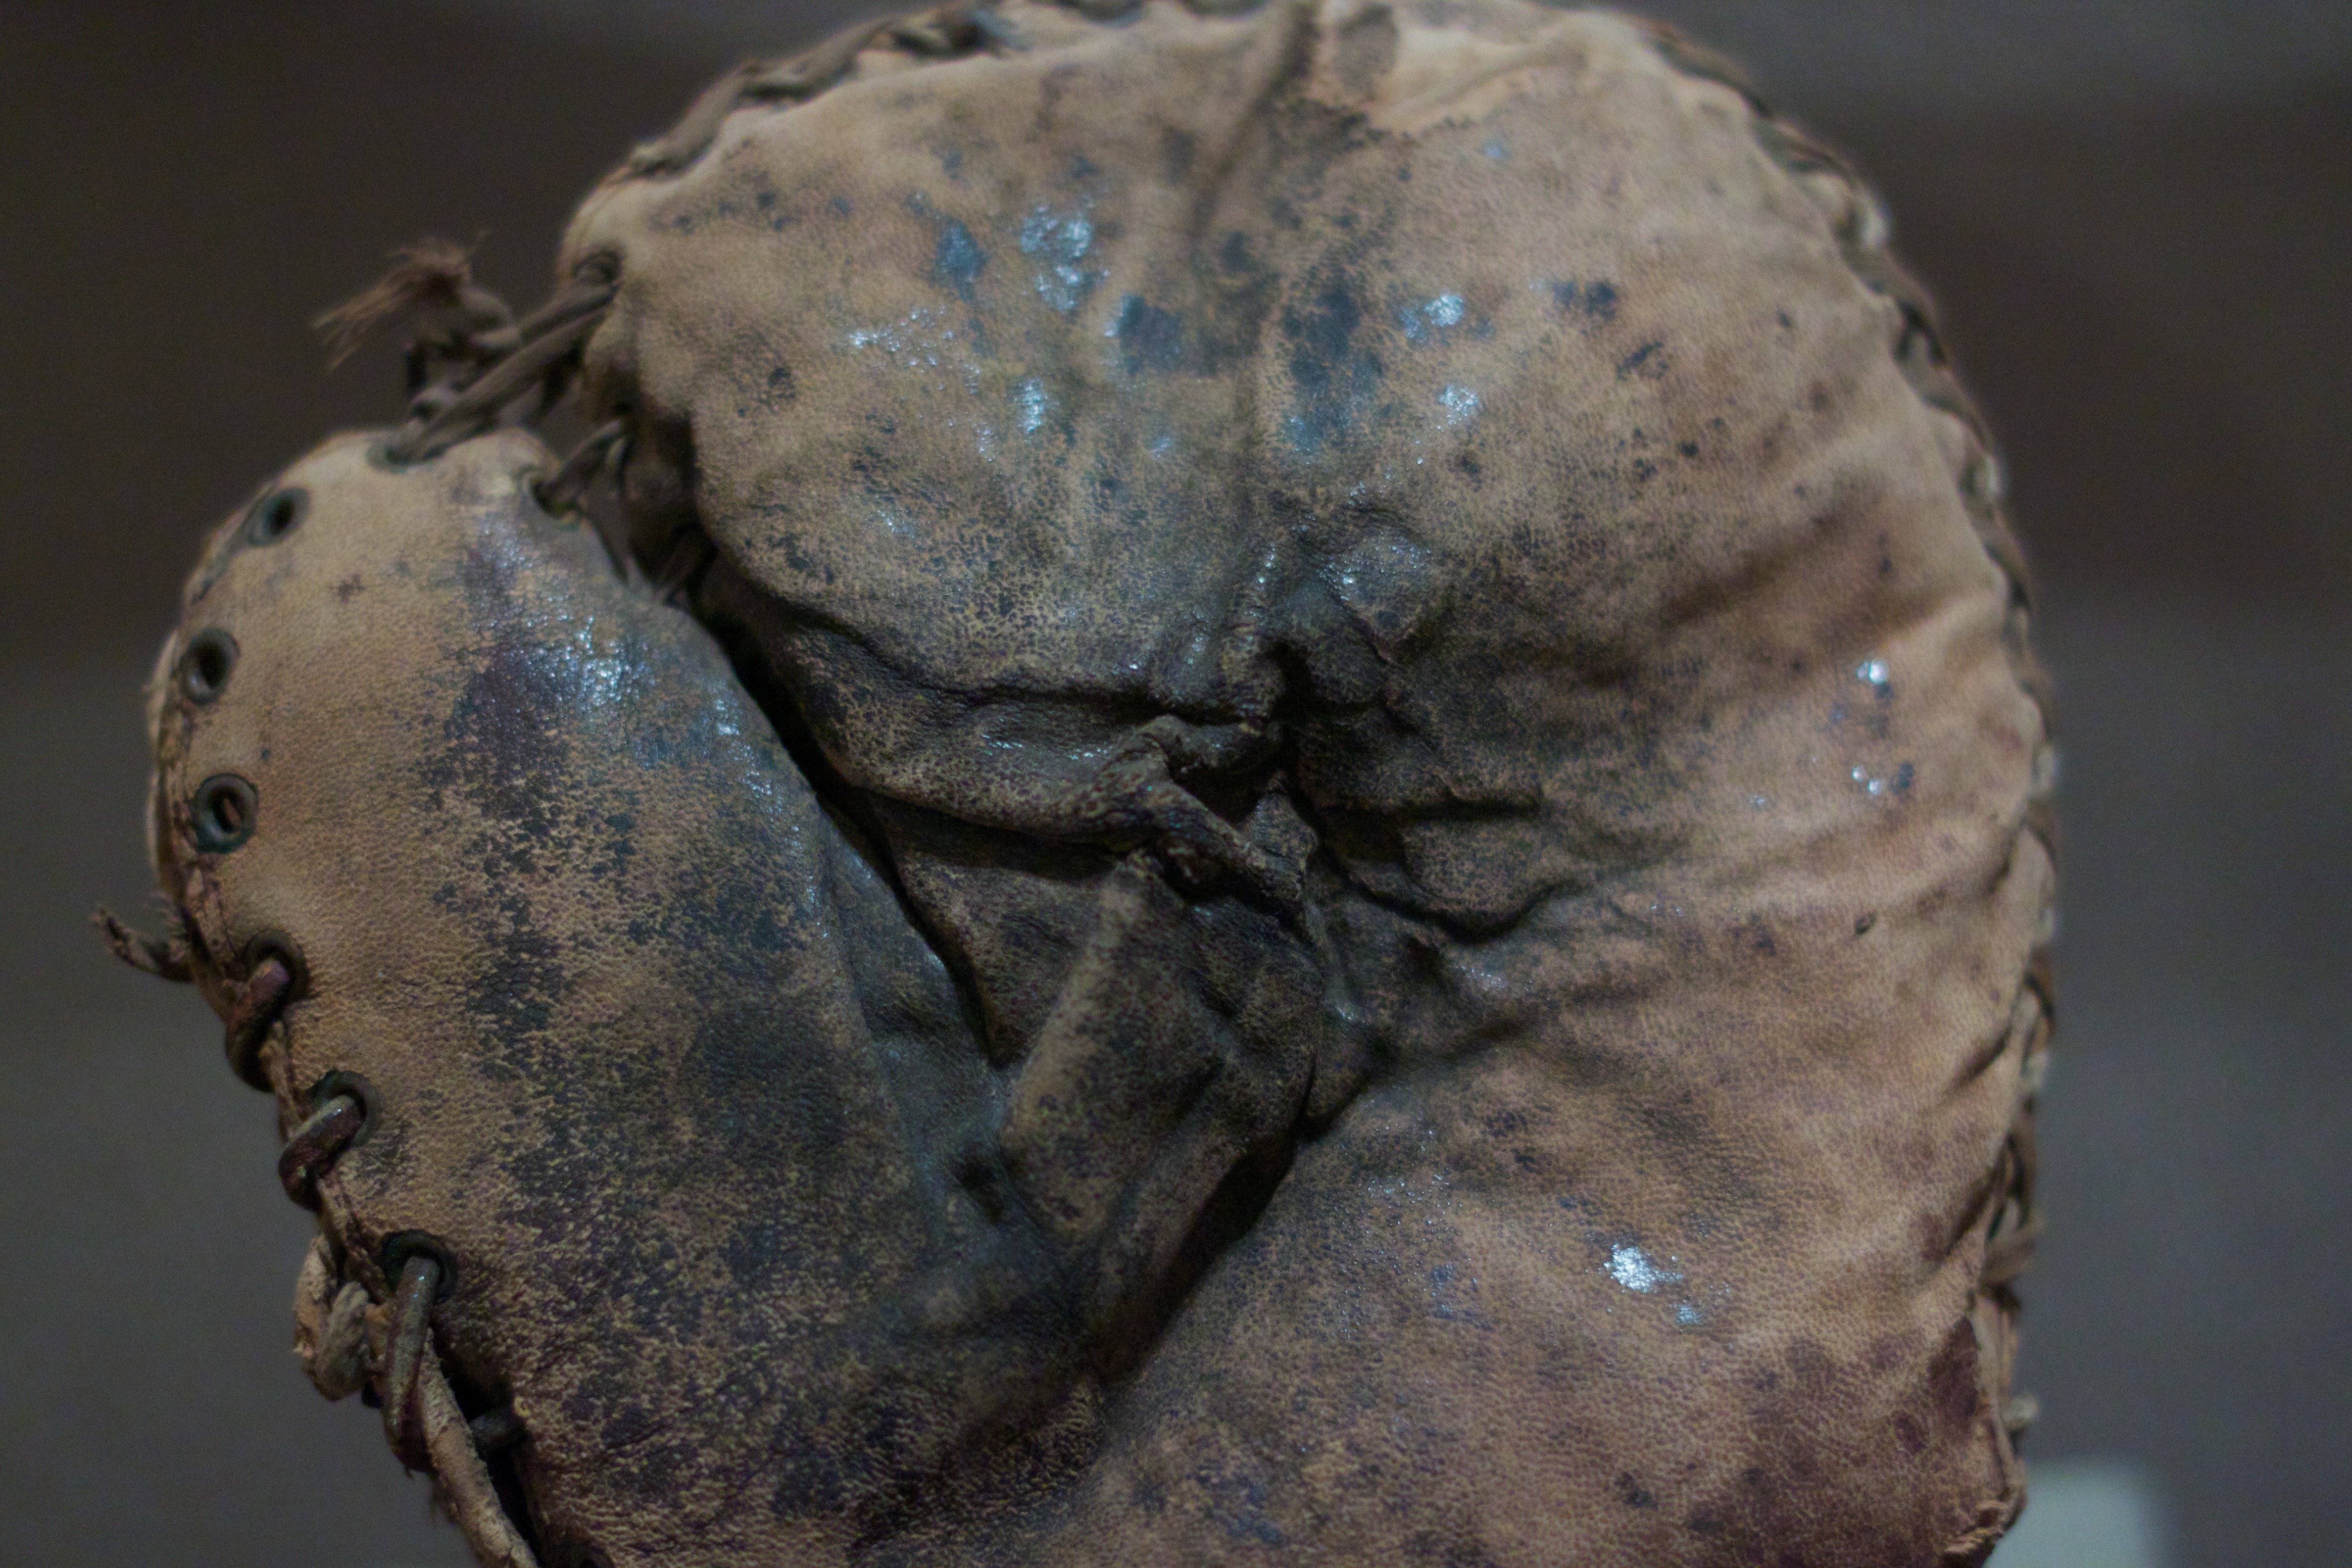
statue, close up, sculpture, art, head, organ, ancient history